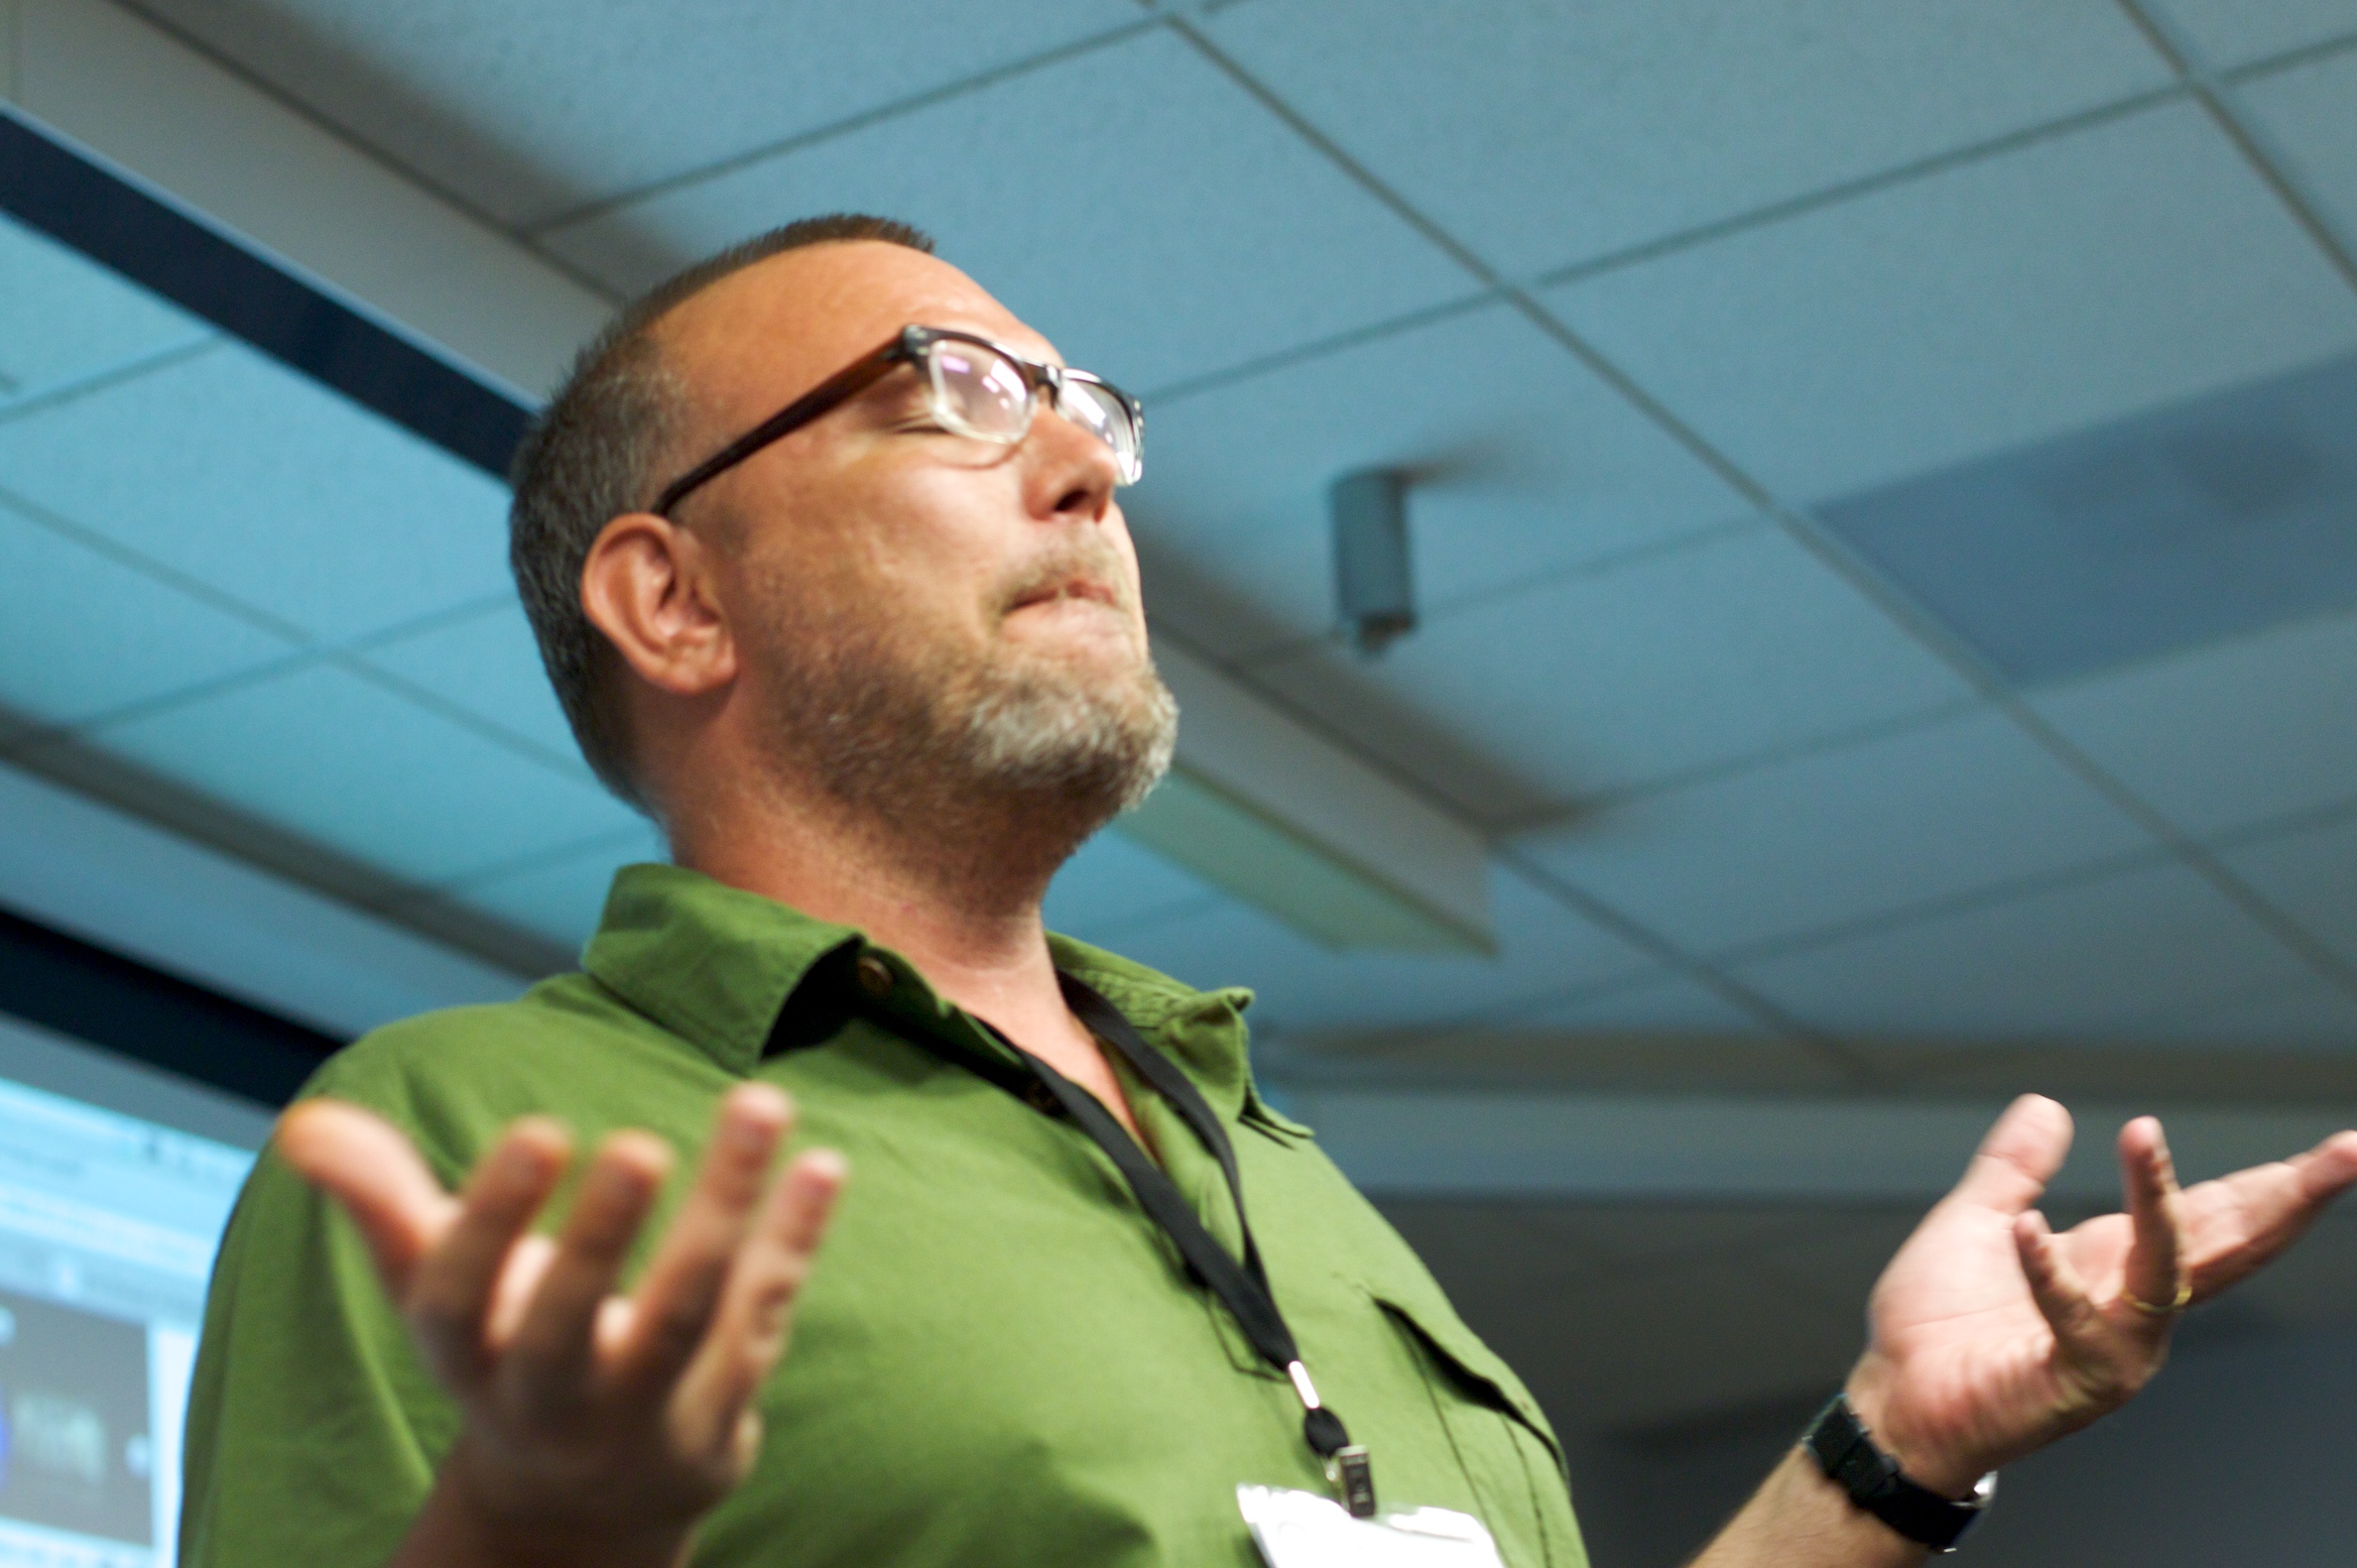
person, vancouver, professional, profession, speech, opened09